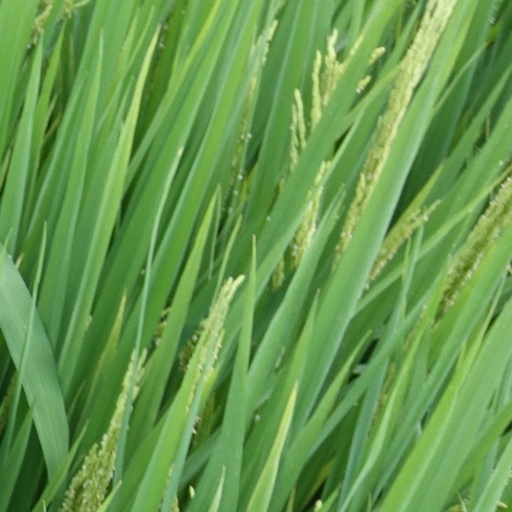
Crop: rice